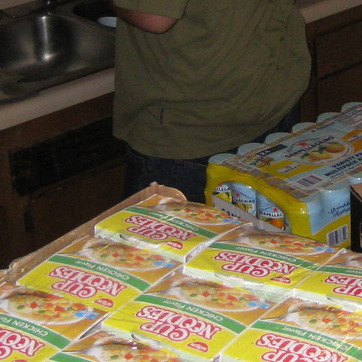
Material: fabric